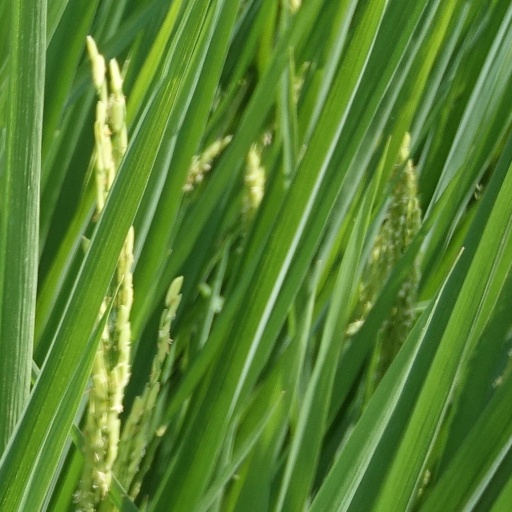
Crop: rice